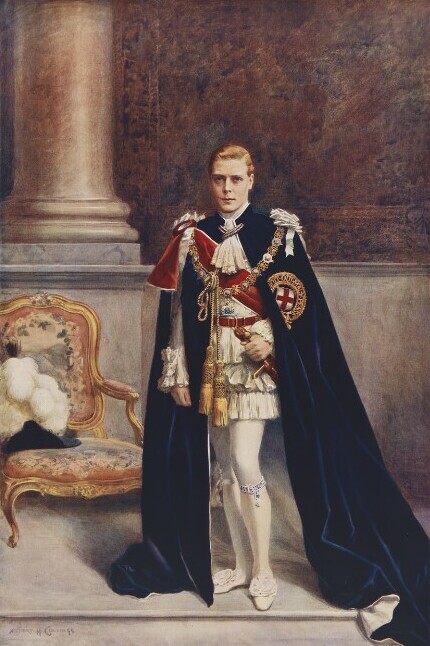
สมเด็จพระเจ้าเอ็ดเวิร์ดที่ 8 แห่งสหราชอาณาจักร

| name = เอ็ดเวิร์ดที่ 8
| image = File:His Majesty King Edward VIII in Garter Robes (cropped).jpg
| title = ดยุกแห่งวินด์เซอร์
| reign = 20 มกราคม 1936&nbsp;–
| succession = พระมหากษัตริย์สหราชอาณาจักร และประเทศในเครือจักรภพ|เครือจักรภพจักรพรรดิแห่งอินเดีย
| predecessor = พระเจ้าจอร์จที่ 5 แห่งสหราชอาณาจักร|จอร์จที่ 5
| successor = พระเจ้าจอร์จที่ 6 แห่งสหราชอาณาจักร|จอร์จที่ 6
* ราชวงศ์ซัคเซิน-โคบวร์คและโกทา|ซัคเซิน-โคบวร์คและโกทา (ถึง 1917)
* ราชวงศ์วินด์เซอร์|วินด์เซอร์ (หลัง 1917)
| father = สมเด็จพระเจ้าจอร์จที่ 5 แห่งสหราชอาณาจักร
| mother = มาเรียแห่งเท็ค
| birth_style = ประสูติ
| birth_place = ริชมอนด์ เซอร์รีย์|มณฑลเซอร์รีย์ ประเทศอังกฤษ สหราชอาณาจักรบริเตนใหญ่และไอร์แลนด์|สหราชอาณาจักร
| สิ้นพระชนม์ =
| death_place = กรุงปารีส ประเทศฝรั่งเศส
| signature = Edwardsig.svg
| reg-type = นายกรัฐมนตรี
| burial_date = 5 มิถุนายน ค.ศ. 1972
| burial_place = Royal Burial Ground Frogmore Windser, Berkshire
สมเด็จพระเจ้าเอ็ดเวิร์ดที่ 8 () หรือพระยศหลังสละราชบัลลังก์คือ เจ้าชายเอ็ดเวิร์ด ดยุกแห่งวินด์เซอร์ เป็นราชาธิปไตยของสหราชอาณาจักร|พระมหากษัตริย์สหราชอาณาจักรบริเตนใหญ่และไอร์แลนด์ รวมถึงดินแดนของอังกฤษในโพ้นทะเลต่าง ๆ และจักรพรรดิแห่งอินเดีย ตั้งแต่การสวรรคตของสมเด็จพระเจ้าจอร์จที่ 5 แห่งสหราชอาณาจักร|สมเด็จพระเจ้าจอร์จที่ 5 พระราชบิดา เมื่อวันที่ 20 มกราคม ค.ศ. 1936 จนกระทั่งการสละราชสมบัติของพระองค์ในวันที่ 11 ธันวาคมปีเดียวกัน พระองค์เป็นประมุของค์ที่สองในราชวงศ์วินด์เซอร์ ซึ่งพระราชบิดาทรงเปลี่ยนชื่อมาจากราชวงศ์ราชวงศ์ซัคเซิน-โคบวร์คและโกทา|ซัคเซิน-โคบวร์คและโกทาเมื่อปี ค.ศ. 1917
ก่อนการเสด็จขึ้นครองราชสมบัติ พระองค์ทรงดำรงพระอิสริยยศเป็น เจ้าชายเอ็ดเวิร์ดแห่งยอร์ก เจ้าชายเอ็ดเวิร์ดแห่งยอร์กและคอร์นวอลล์ ดยุกแห่งคอร์นวอลล์ ดยุกแห่งรอธซี และเจ้าชายแห่งเวลส์ (ในชั้นรอยัลไฮเนส) ขณะทรงเป็นชายแรกรุ่น พระองค์ทรงปฏิบัติราชการในสงครามโลกครั้งที่หนึ่ง โดยการเสด็จเยือนต่างประเทศแทนพระองค์พระราชบิดาและทรงข้องเกี่ยวกับหญิงสาวสูงวัยที่แต่งงานแล้วมากมาย
ช่วงเวลาหลายเดือนในรัชกาล พระองค์ทรงทำให้เกิดวิกฤตการณ์ในรัฐธรรมนูญ ได้ชื่อว่าวิกฤตการณ์สละราชสมบัติ (1936)|วิกฤตการณ์สละราชสมบัติด้วยการขออภิเษกสมรสกับวอลลิส ดัชเชสแห่งวินด์เซอร์|วอลลิส ซิมป์สัน แม่ม่ายหย่าร้างชาวอเมริกัน แม้ว่าทางกฎหมายแล้วพระองค์จะอภิเษกสมรสกับนางซิมป์สันและคงเป็นกษัตริย์อยู่ได้ แต่คณะรัฐมนตรีของพระองค์ได้คัดค้านการอภิเษกสมรสโดยโต้แย้งว่าประชาชนจะไม่ยอมรับเธอเป็นพระราชินีได้เลย พระองค์ทรงทราบดีว่ารัฐบาลของสแตนลีย์ บอลดวิน นายกรัฐมนตรีจะลาออกถ้าการอภิเษกสมรสยังคงดำเนินต่อไป อันจะทำให้ลากพระองค์ไปสู่การเลือกทั่วไปซึ่งจะเป็นการทำลายสถานะของพระมหากษัตริย์ภายใต้รัฐธรรมนูญที่ทรงเป็นกลางทางการเมืองของพระองค์อย่างไม่สามารถแก้ไขได้ แทนที่จะเลิกกับนางซิมป์สัน แต่พระองค์กลับทรงเลือกที่จะสละราชสมบัติ สมเด็จพระเจ้าเอ็ดเวิร์ดที่ 8 เป็นพระประมุของค์เดียวของสหราชอาณาจักรที่ทรงสละราชบัลลังก์อย่างสมัครใจ นอกจากนี้ยังเป็นพระประมุขที่ทรงครองราชสมบัติสั้นที่สุดพระองค์ในประวัติศาสตร์อังกฤษและมิได้ผ่านพิธีราชาภิเษก
หลังจากการสละราชสมบัติ พระองค์ทรงเปลี่ยนกลับไปใช้ฐานันดรเดิมคือ "เจ้าชายเอ็ดเวิร์ด" และทรงได้รับการเฉลิมพระยศเป็นดยุกแห่งวินด์เซอร์ เมื่อวันที่ 8 มีนาคม ค.ศ. 1937 ในช่วงสงครามโลกครั้งที่ 2 พระองค์ทรงได้รับมอบหมายให้ประจำการในกองกำลังทหารอังกฤษในประเทศฝรั่งเศส ภายหลังสงครามได้ปรากฏหลักฐานว่าพระองค์เคยเดินทางไปพบอดอล์ฟ ฮิตเลอร์|ฮิตเลอร์และได้รับการต้อนรับอย่างอบอุ่นฉันมิตร จนมีทฤษฎีสมคบคิดว่าเอ็ดเวิร์ดเจรจากับฮิตเลอร์ว่าจะตั้งตนเองเป็นกษัตริย์อีกครั้งเมื่อยึดอังกฤษได้ เมื่อมีหลักฐานเช่นนี้ออกมา ก็ทรงถูกย้ายไปยังบาฮามาสในฐานะผู้สำเร็จราชการแห่งบาฮามาส|ข้าหลวงใหญ่ พระองค์ก็ไม่ทรงได้รับการแต่งตั้งทางราชการอื่นใดอีกและทรงใช้เวลาที่เหลือในพระชนม์ชีพด้วยความสันโดษ
==สิ้นพระชนม์==
File:Tomb of King Edward VIII.jpg|200px|thumb|right|หลุมพระศพเจ้าชายเอ็ดเวิร์ด ดยุกแห่งวินด์เซอร์ ที่สุสานหลวงฟร็อกมอร์
เจ้าชายเอ็ดเวิร์ด ดยุกแห่งวินด์เซอร์ สิ้นพระชนม์ในปารีสเมื่อวันที่ 28 พฤษภาคม ค.ศ. 1972 พระศพถูกส่งกลับอังกฤษ เเละพิธีพระศพจัดขึ้นที่โบสถ์น้อยเซนต์จอร์จ ปราสาทวินด์เซอร์เมื่อวันที่ 5 มิถุนายน ค.ศ. 1972 ภายหลังพระศพของพระองค์ถูกฝังในสุสานหลวงด้านหลังสุสานหลวงของสมเด็จพระราชินีนาถวิกตอเรียและเจ้าชายอัลเบิร์ต พระราชสวามี|เจ้าชายอัลเบิร์ตที่ฟร็อกมอร์ เมื่อวอลลิส ซิมป์สัน|ดัชเชสแห่งวินด์เซอร์เสียชีวิตในปี 1986 ศพของเธอก็ถูกฝังข้างพระสวามีที่สุสานหลวงฟร็อกมอร์เช่นกัน
==พระราชอิสริยยศ และตราอาร์ม==
* 23 มิถุนายน 1894&nbsp;– 28 พฤษภาคม 1898: "ไฮเนส|HH" เจ้าชายเอ็ดเวิร์ดแห่งยอร์ก "(His Highness Prince Edward of York)"
* 28 พฤษภาคม 1898&nbsp;– 22 มกราคม 1901: "รอยัลไฮเนส|HRH" เจ้าชายเอ็ดเวิร์ดแห่งยอร์ก "(His Royal Highness Prince Edward of York)"
* 22 มกราคม&nbsp;– 9 พฤศจิกายน 1901: "รอยัลไฮเนส|HRH" เจ้าชายเอ็ดเวิร์ดแห่งคอร์นวอลล์และยอร์ก "(His Royal Highness Prince Edward of Cornwall and York)"
* 9 พฤศจิกายน 1901&nbsp;– 6 พฤษภาคม 1910: "รอยัลไฮเนส|HRH" เจ้าชายเอ็ดเวิร์ดแห่งเวลส์ "(His Royal Highness Prince Edward of Wales)"
* 6 พฤษภาคม 1910 – 20 มกราคม 1936: "รอยัลไฮเนส|HRH" เจ้าชายเอ็ดเวิร์ด ดยุกแห่งคอร์นวอลล์ "(His Royal Highness The Duke of Cornwall)"
** ในสกอตแลนด์: "รอยัลไฮเนส|HRH" เจ้าชายเอ็ดเวิร์ด ดยุกแห่งรอธซี "(His Royal Highness The Duke of Rothesay)"
* 23 มิถุนายน 1910&nbsp;– 20 มกราคม 1936: "รอยัลไฮเนส|HRH" เจ้าชายเอ็ดเวิร์ด เจ้าชายแห่งเวลส์ "(His Royal Highness The Prince of Wales)"
* 20 มกราคม&nbsp;– 11 ธันวาคม 1936: สมเด็จพระราชาธิบดี "(His Majesty The King of the United Kingdom)"
** ในบริติชอินเดีย: สมเด็จพระจักรพรรดิแห่งอินเดีย "(His Imperial Majesty The King-Emperor)"
* 12 ธันวาคม 1936&nbsp;– 28 พฤษภาคม 1972: "รอยัลไฮเนส|HRH" เจ้าชายเอ็ดเวิร์ด ดยุกแห่งวินด์เซอร์ "(His Royal Highness The Duke of Windsor)"
==อ้างอิง==
หมวดหมู่:สมเด็จพระเจ้าเอ็ดเวิร์ดที่ 8 แห่งสหราชอาณาจักร|
หมวดหมู่:พระมหากษัตริย์สหราชอาณาจักร
หมวดหมู่:จักรพรรดิอินเดีย
หมวดหมู่:พระมหากษัตริย์เสรีรัฐไอริช
หมวดหมู่:ราชวงศ์วินด์เซอร์
หมวดหมู่:บุคคลจากริชมอนด์ (ลอนดอน)
หมวดหมู่:พระมหากษัตริย์ผู้ทรงสละราชสมบัติ
หมวดหมู่:รัชทายาทสหราชอาณาจักร
หมวดหมู่:เจ้าชายแห่งเวลส์
หมวดหมู่:ผู้รอดชีวิตจากการลอบสังหาร
หมวดหมู่:ไนต์ออฟเดอะการ์เตอร์
หมวดหมู่:พระราชโอรสในสมเด็จพระจักรพรรดิ
หมวดหมู่:พระราชโอรสในพระมหากษัตริย์
หมวดหมู่:พระราชบุตรในสมเด็จพระเจ้าจอร์จที่ 5 แห่งสหราชอาณาจักร